Joseph Meek

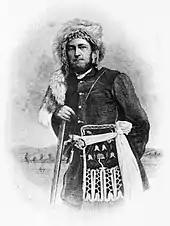
Meek as a young man

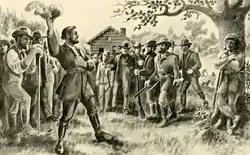
Joe Meek appeals for the American flag, at Champoeg, May 2, 1843.

Joseph Meek was born on February 9, 1810, to James Meek and Spica Walker in Washington County, Virginia, near the Cumberland Gap. At the age of 18 he joined William Sublette and the Rocky Mountain Fur Company, and roamed the Rocky Mountains for over a decade as a fur trapper. In about 1829, the nineteen-year-old Meek traveled with a trapping party along the Yellowstone River. A band of Blackfoot scattered the trappers, leaving Meek to travel into what is today Yellowstone National Park.